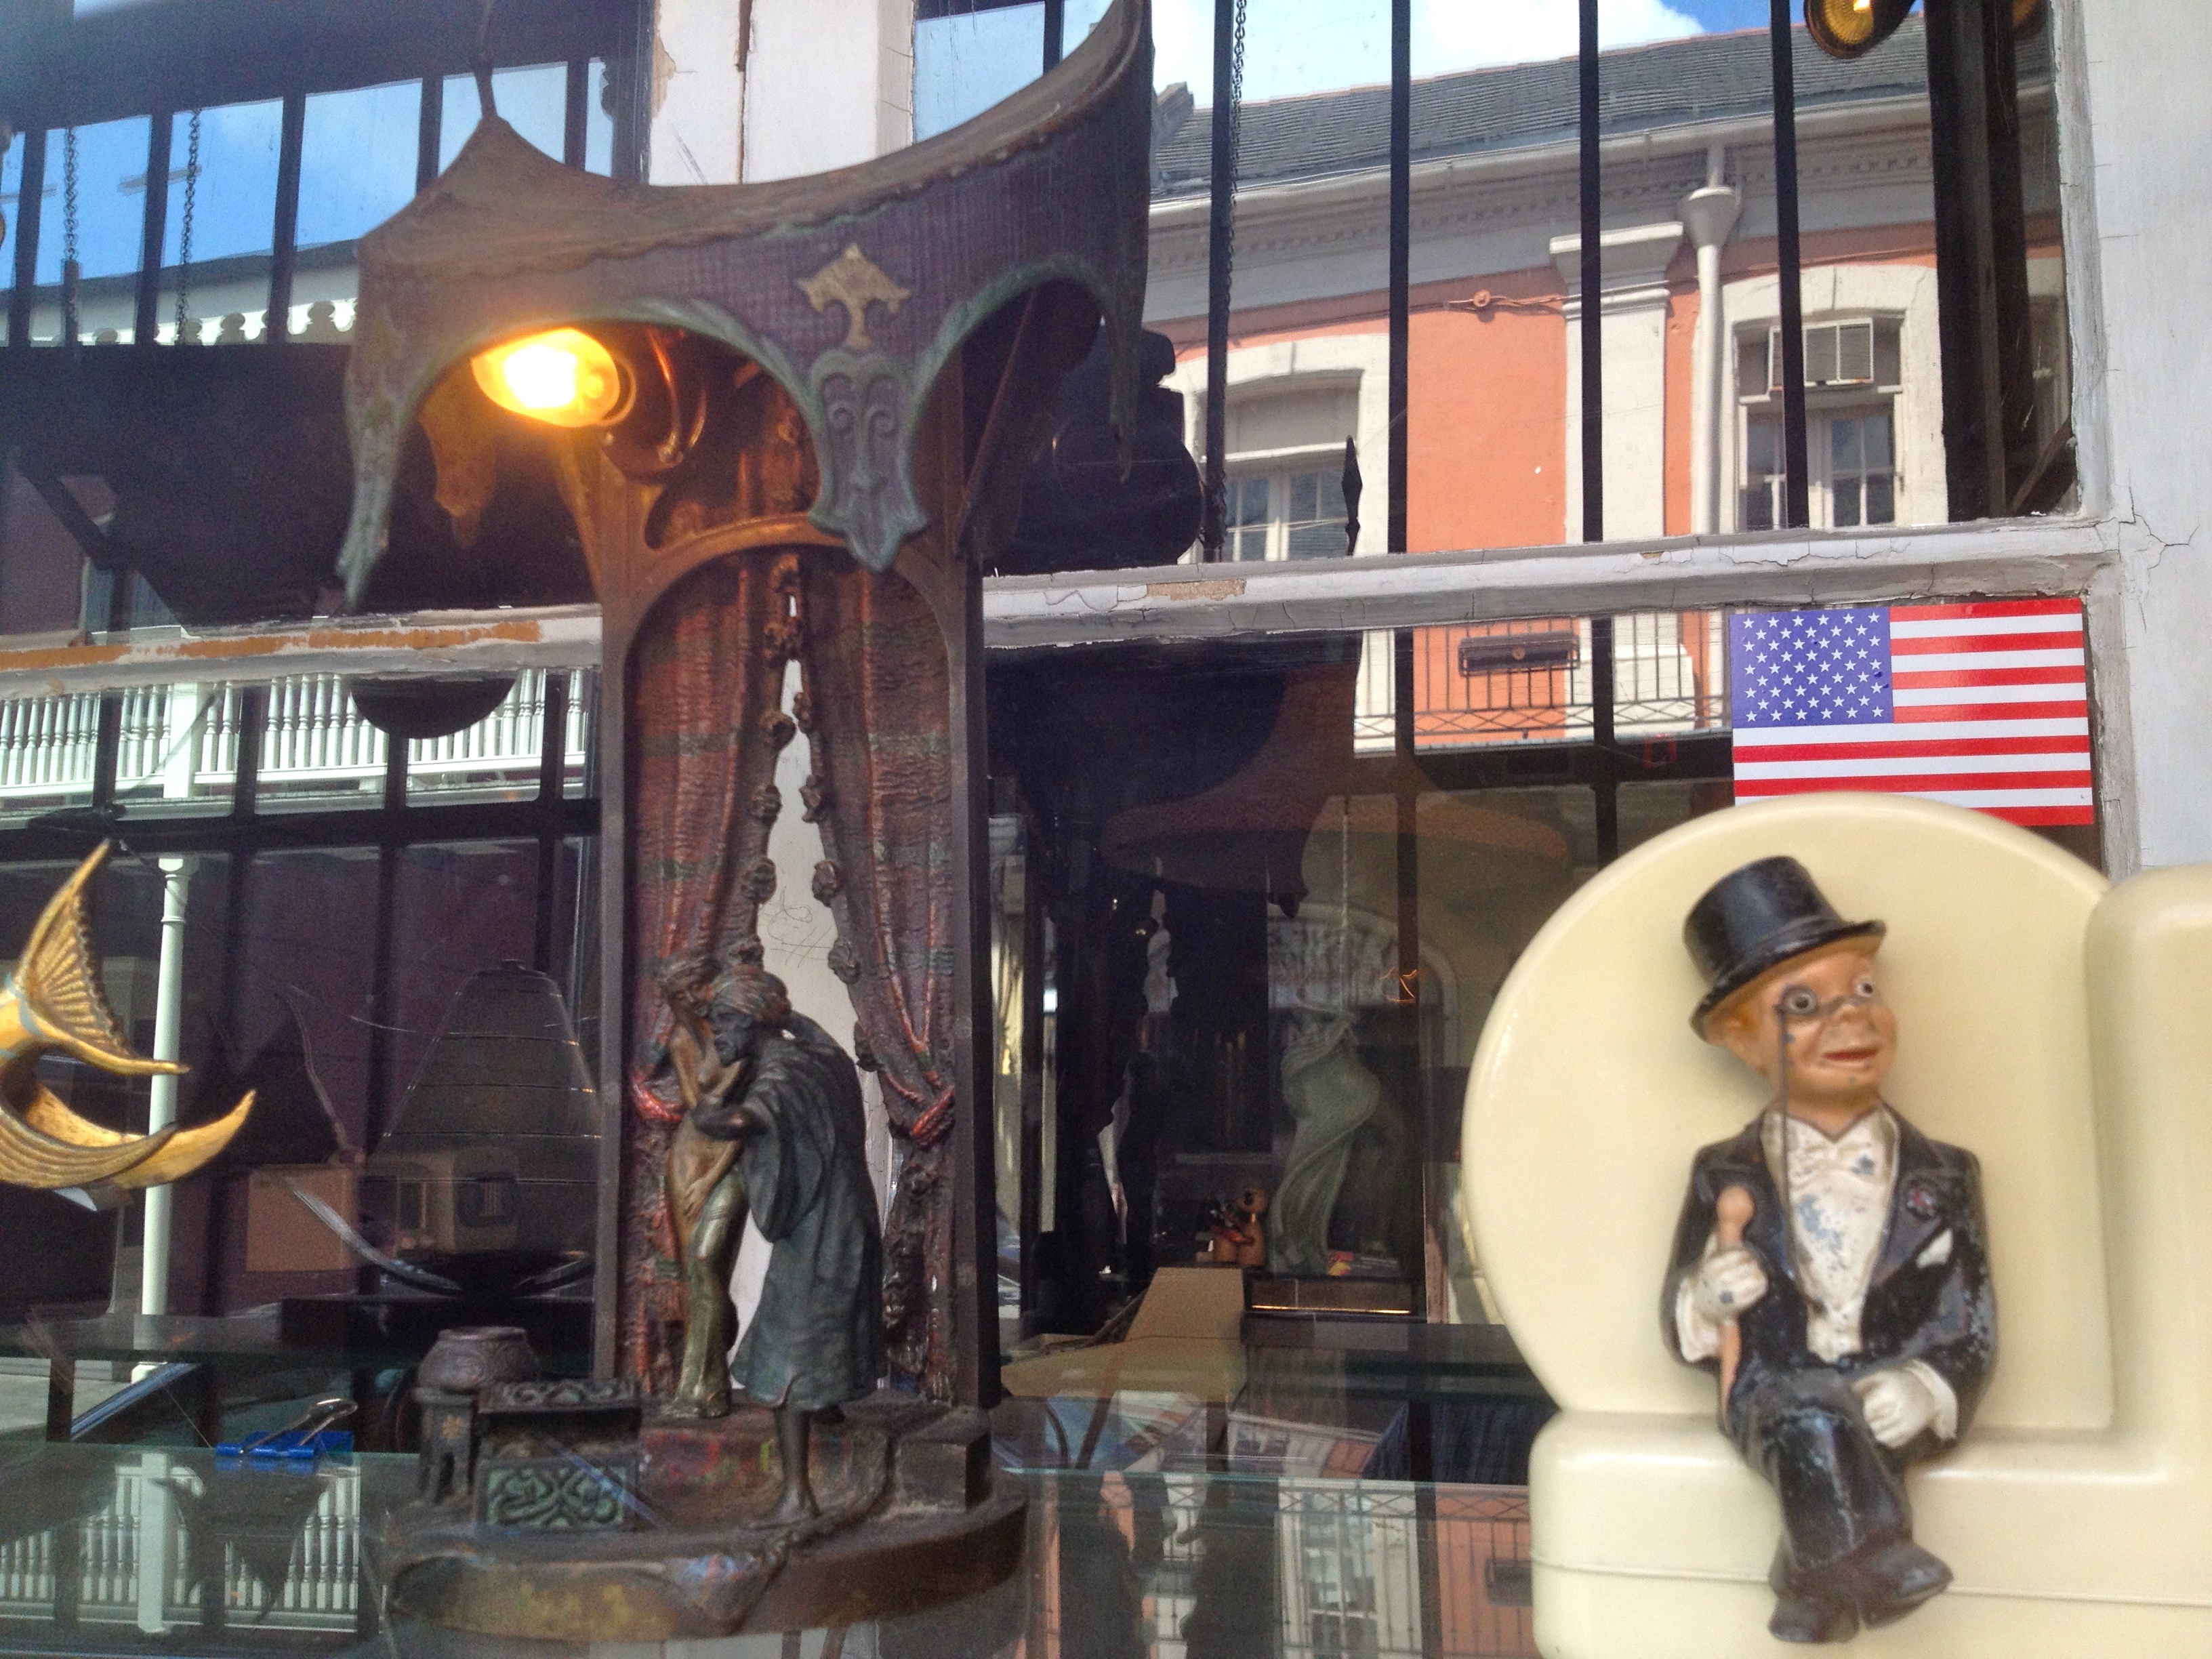
art, tourist attraction, retail, display window